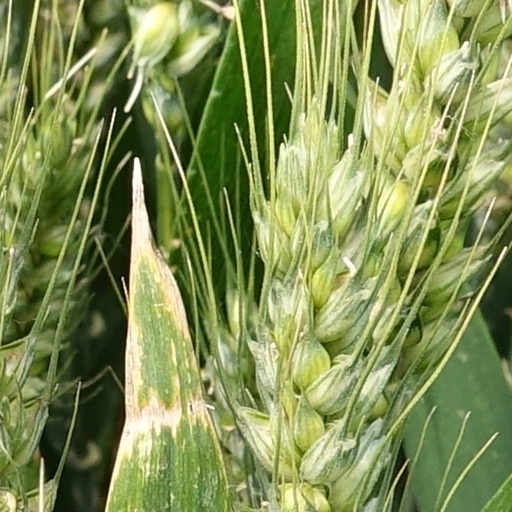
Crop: wheat